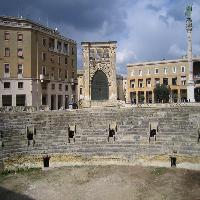
Weather: cloudy or overcast